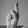
ASL letter: R